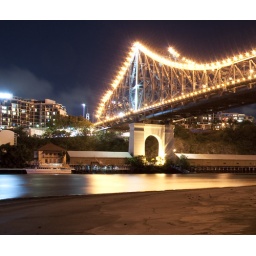
took this at low tide to get all the sand in the fore ground